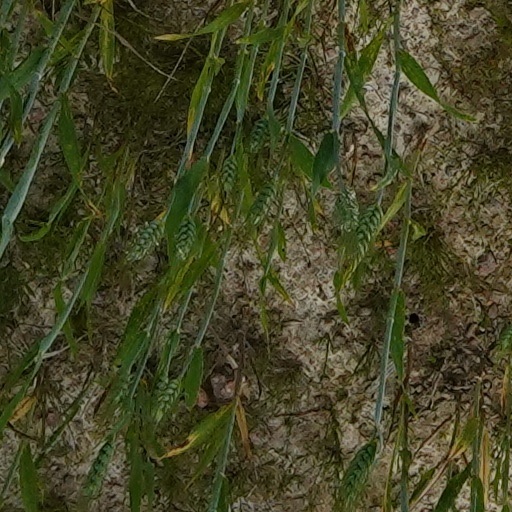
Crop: wheat